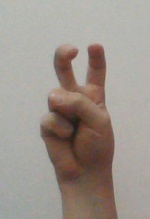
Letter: toot